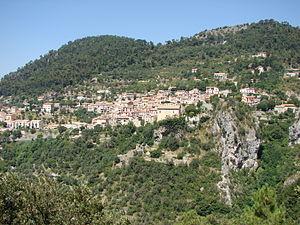
Vue de Peille (depuis la route de La Turbie-Monaco)